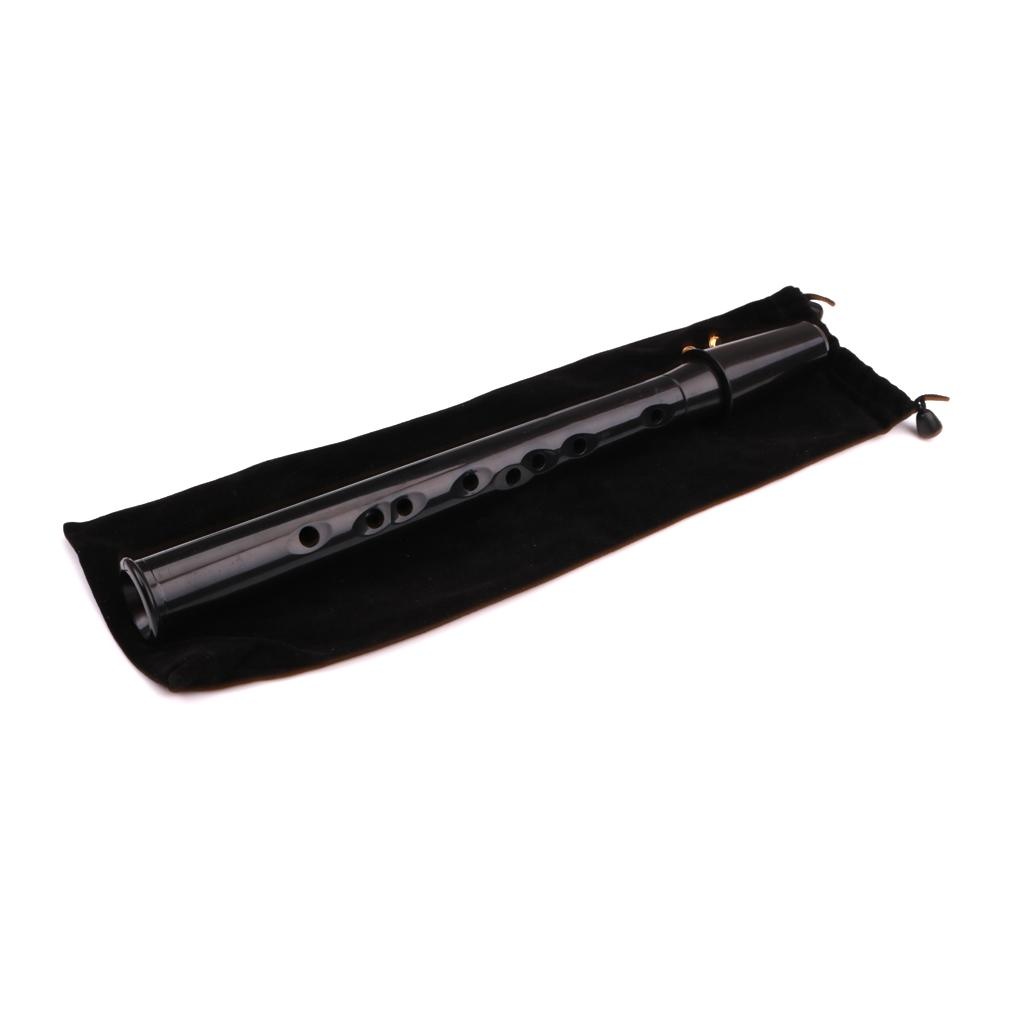
Exquisite Plastic Pocket Saxophone Mini Sax Woodwind Instrument Black
Description: Black pocket saxophone mini sax travel sax, durable and stylist Portable and compact, much lighter than sax and clarinet, easy to carry Sound falls somewhere between a saxophone and a clarinet, pretty good sound Smaller than the real saxophone, will not affect the others when you practice Exquisite craftsmanship, perfect gift for kids and beginners Material: Plastic Color: Black Size Chart: Size: Approx. 330 x 33 x 33mm / 13.30 x 0.66 inch Package Includes: 1x Pocket Saxophone 1x Bag
Brand: SFC
Category: Arts & Entertainment > Hobbies & Creative Arts > Musical Instruments > Woodwinds